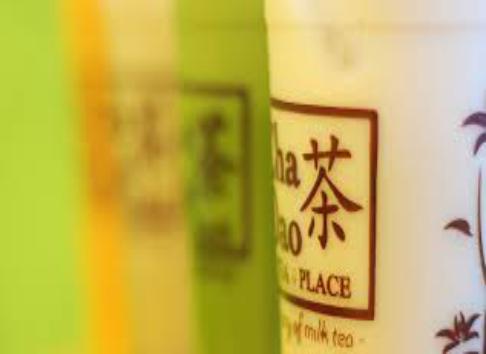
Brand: Cha Dao
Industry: Food